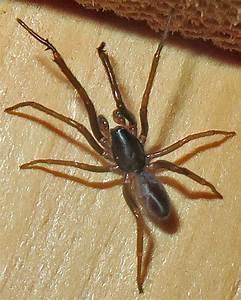
spider